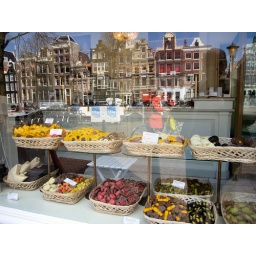
Chocolates in shop window with reflection of Amsterdam building